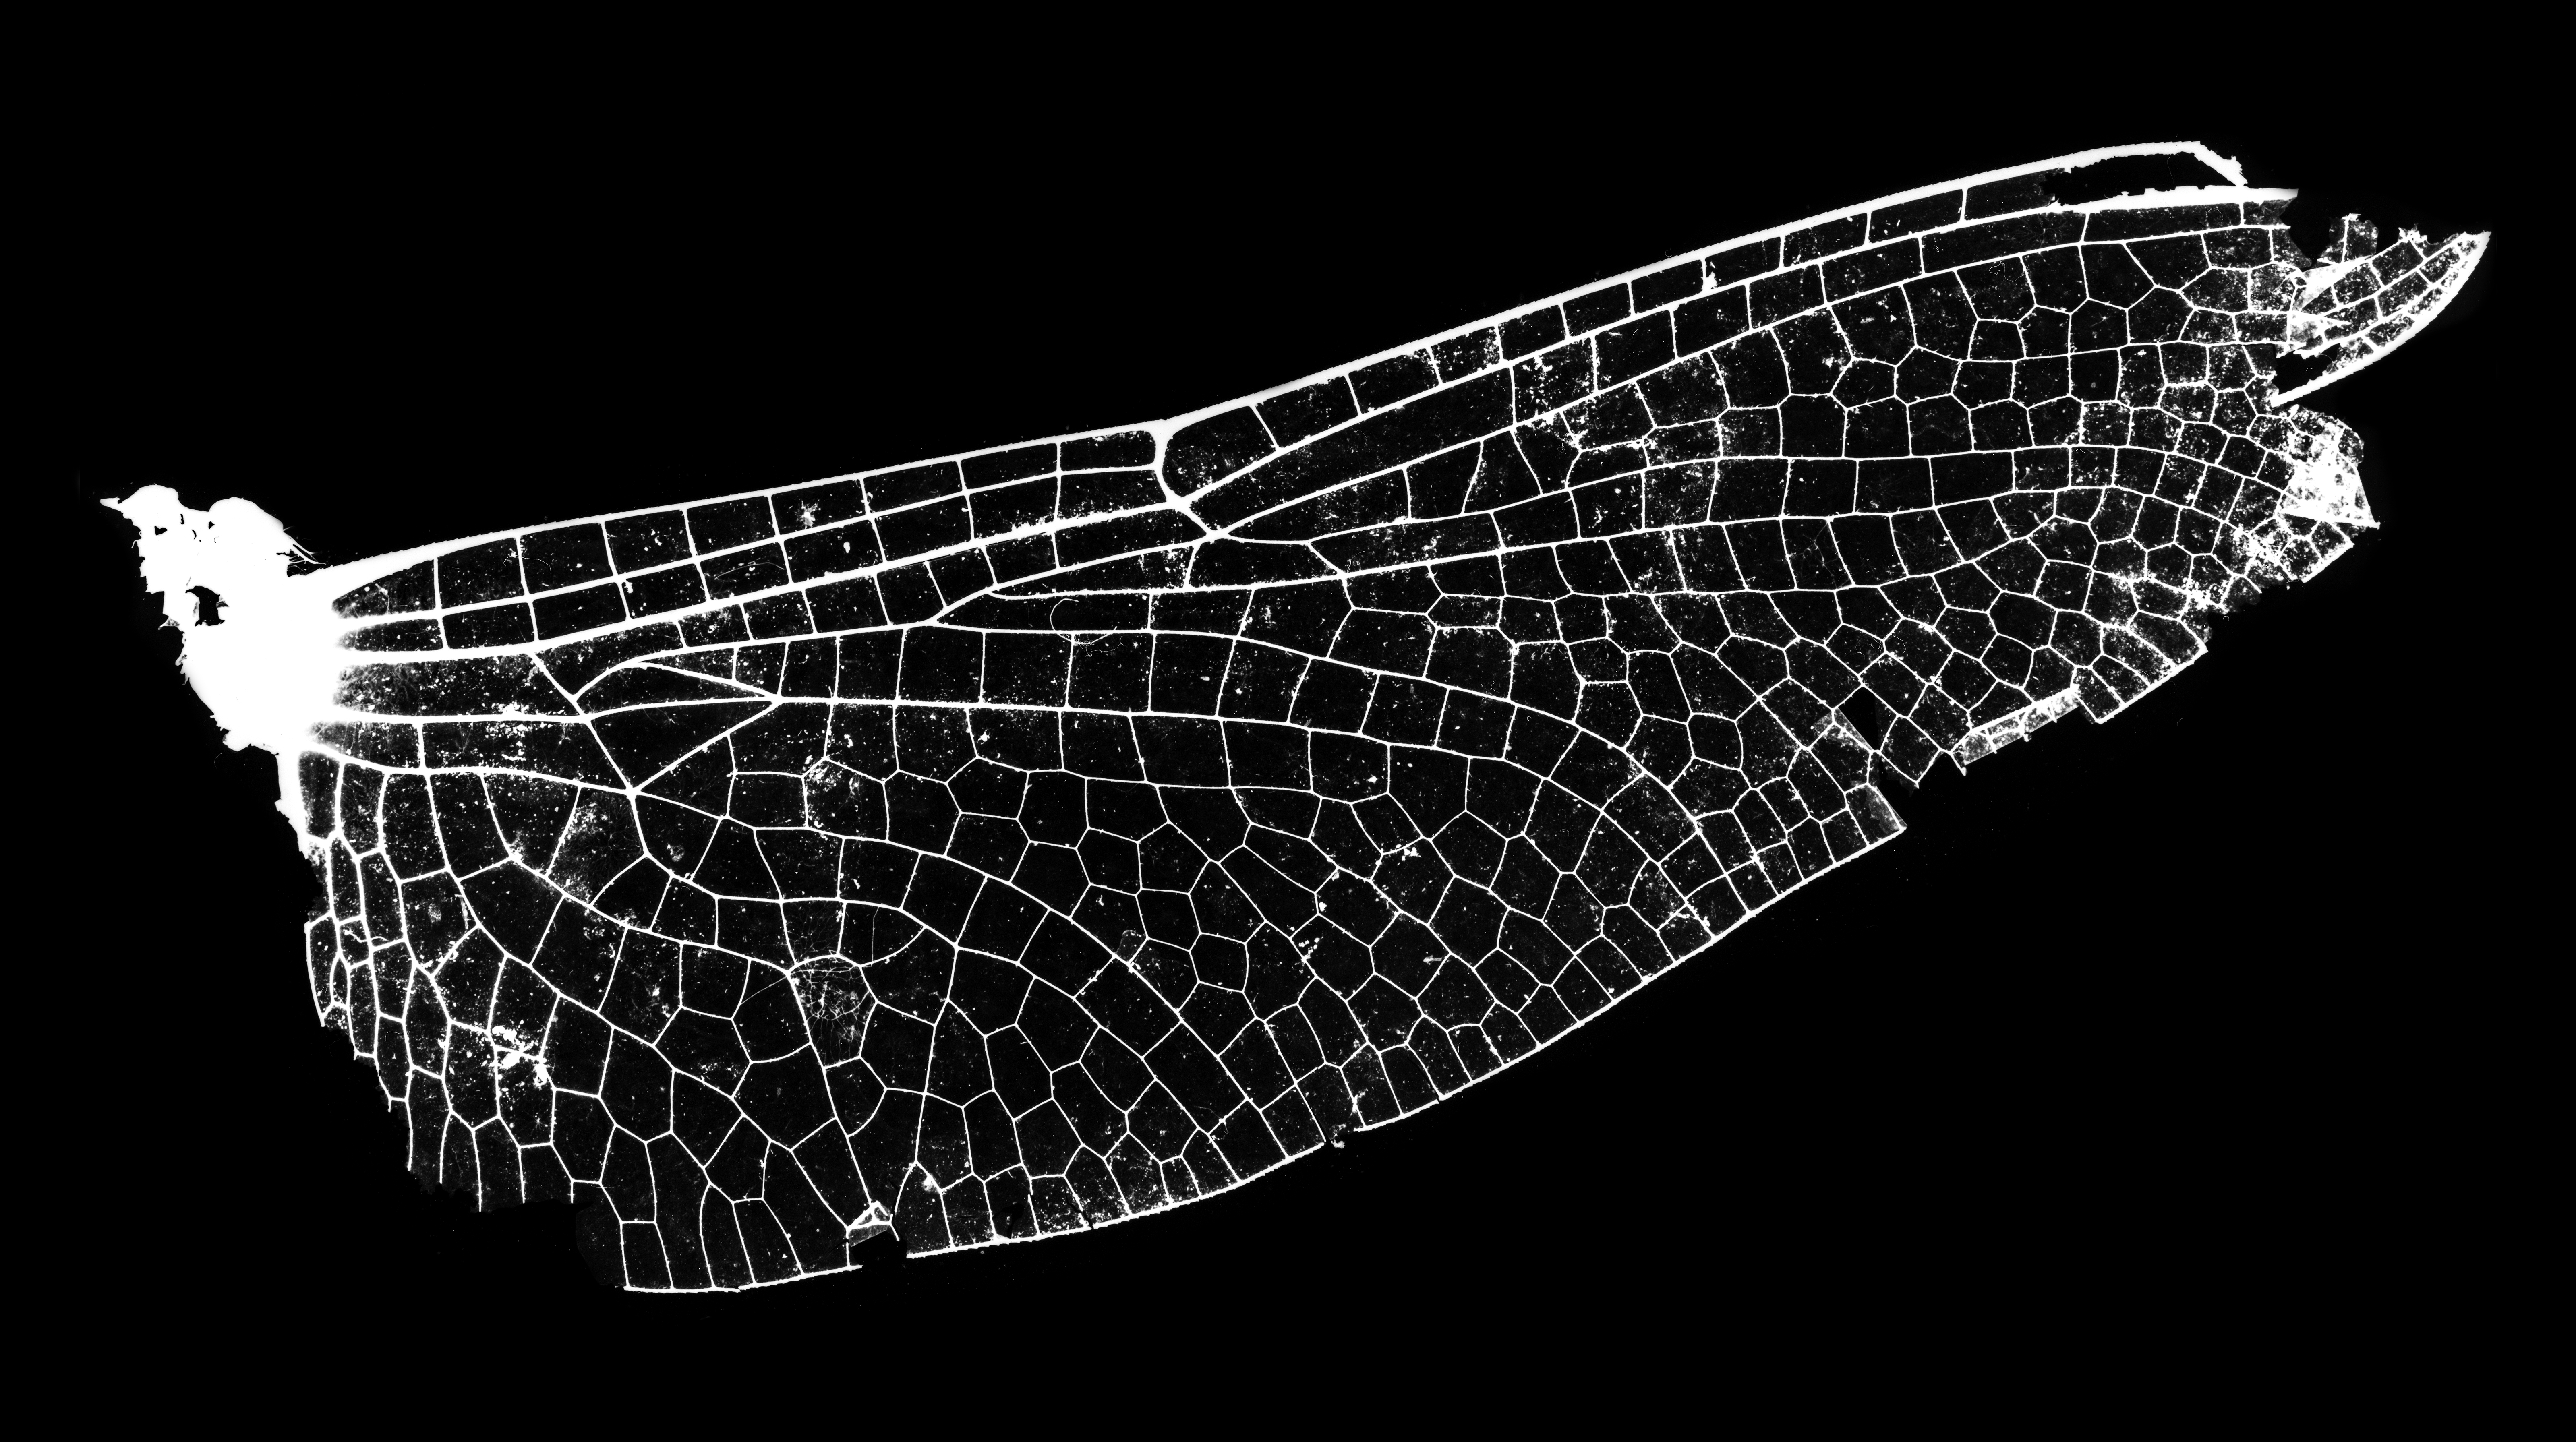
wing, black and white, insect, macro, broken, monochrome, dead, invertebrate, organ, darkroom, enlargement, meopta, magnifax, 10x15paper, damselfly, organism, monochrome photography